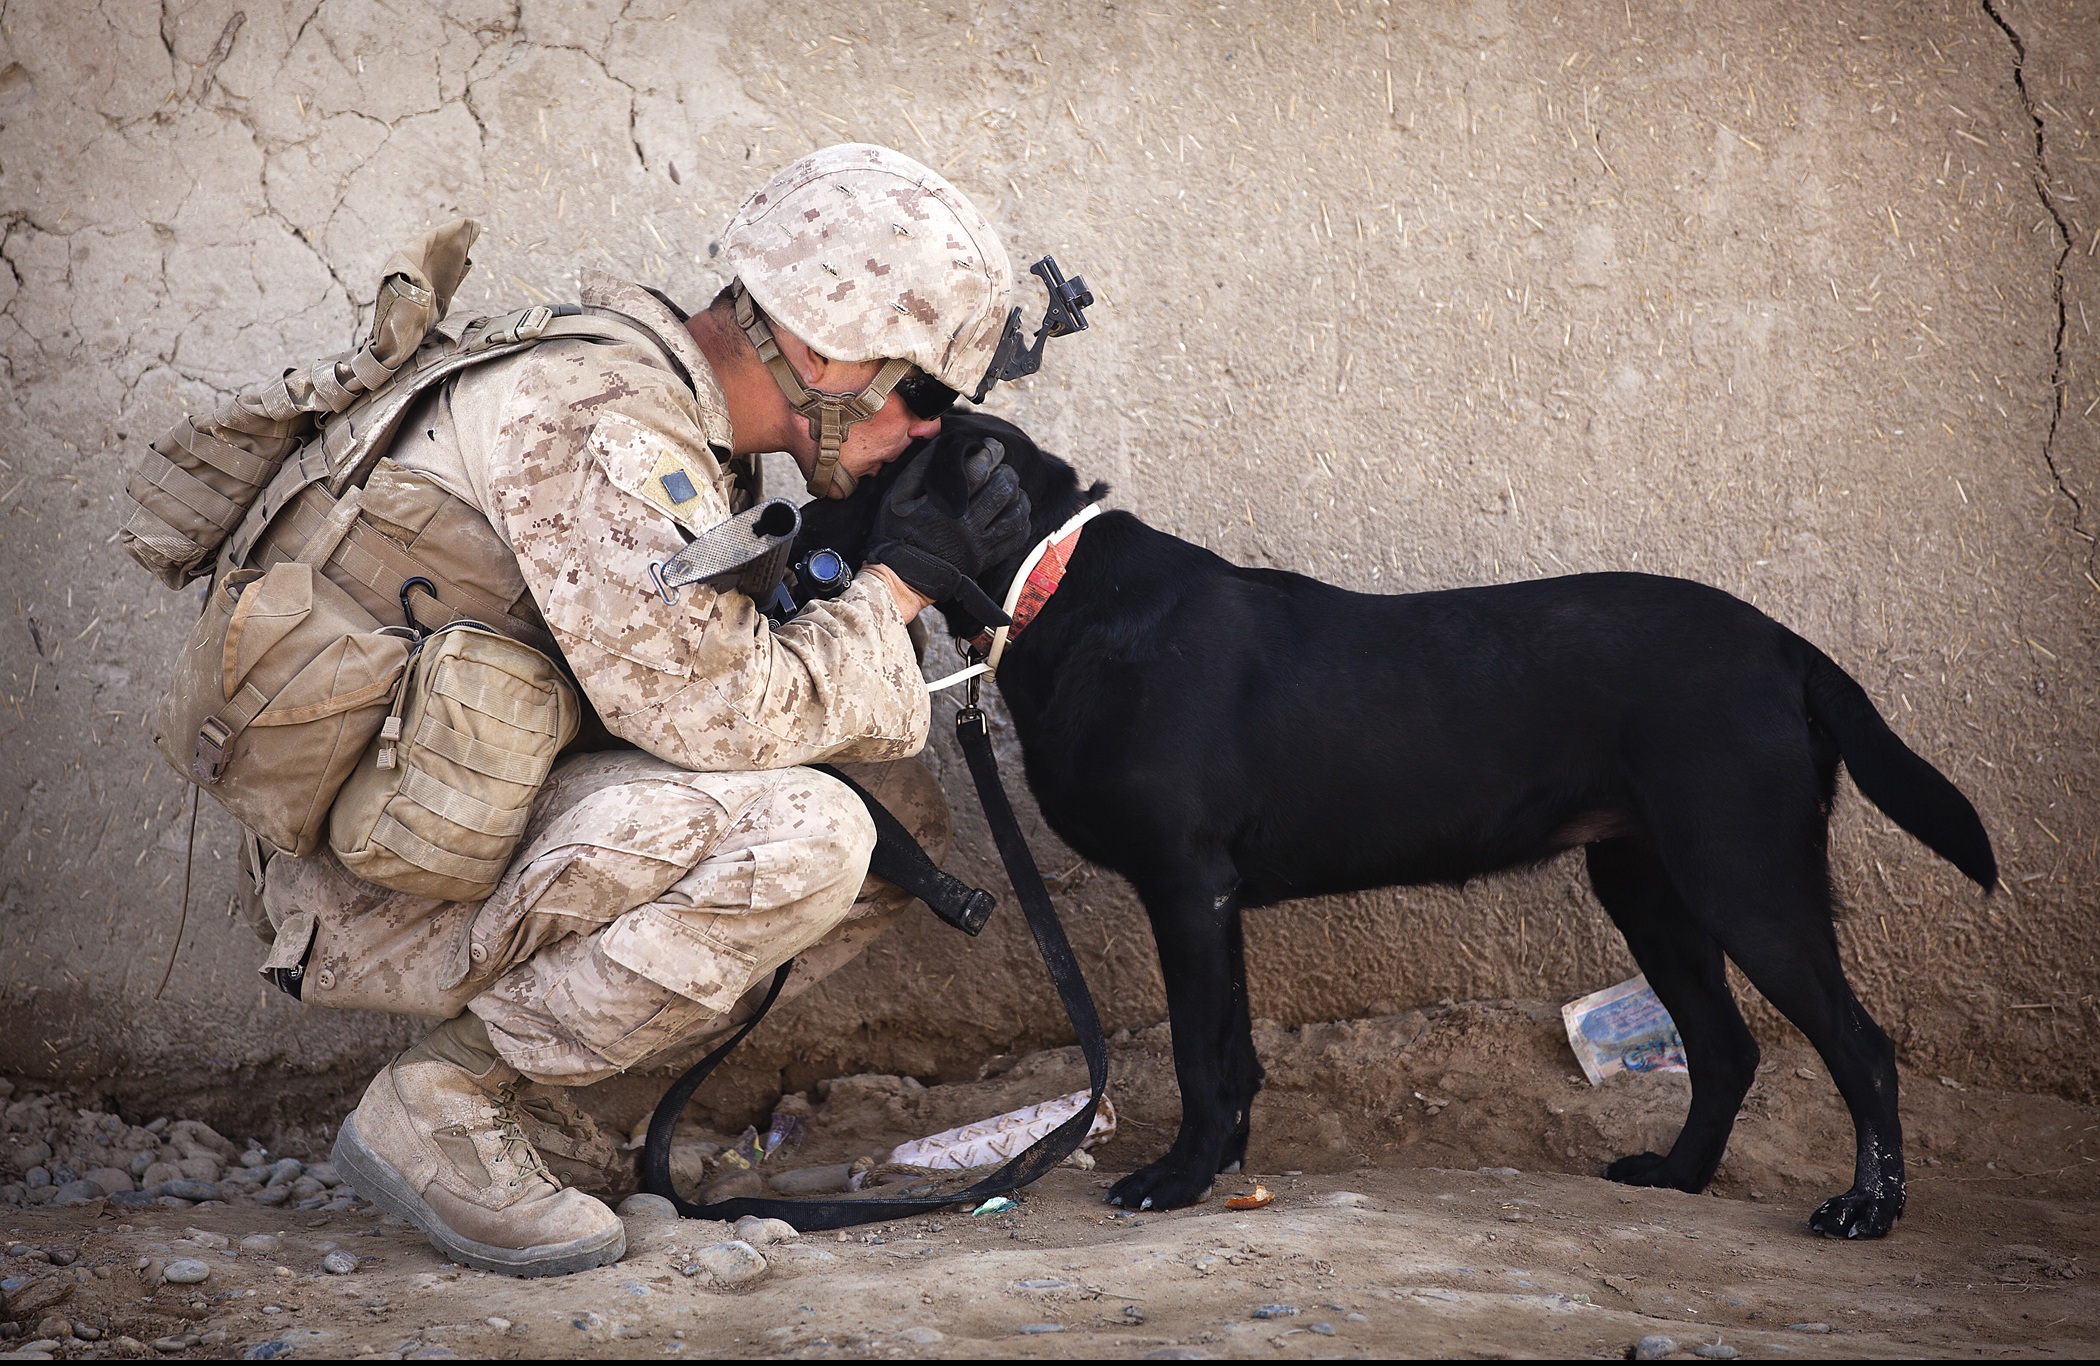
dog, canine, military, love, portrait, soldier, usa, kiss, mammal, hug, affection, american, team, marine, uniform, service, terrier, bond, companion, dog like mammal